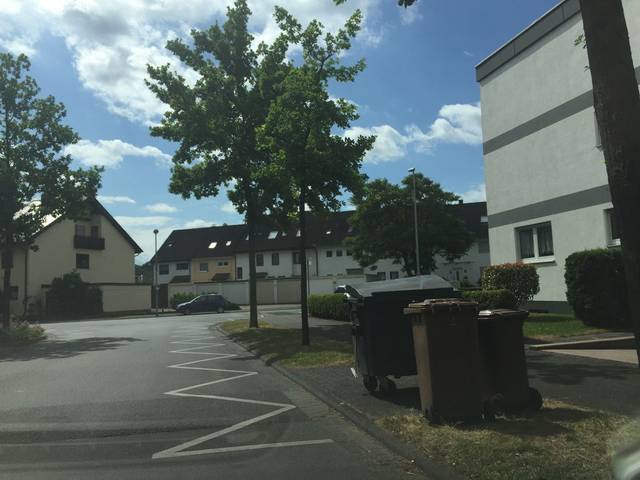
Region: Germany
Coordinates: 49.962, 9.124